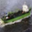
Label: ship